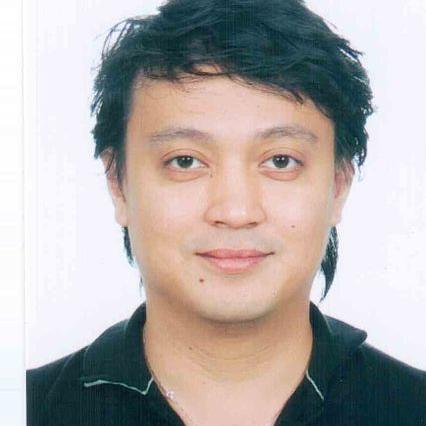
Age: 35